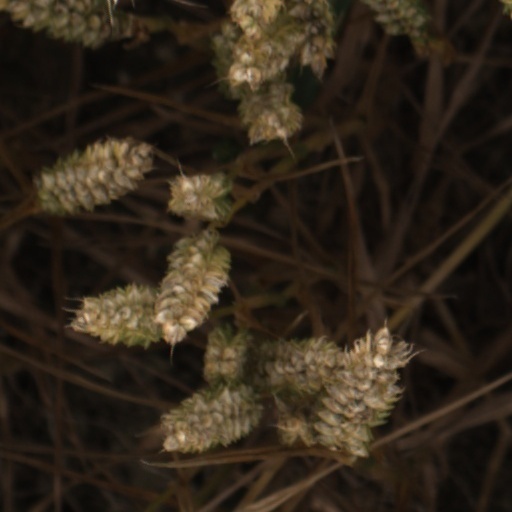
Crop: wheat